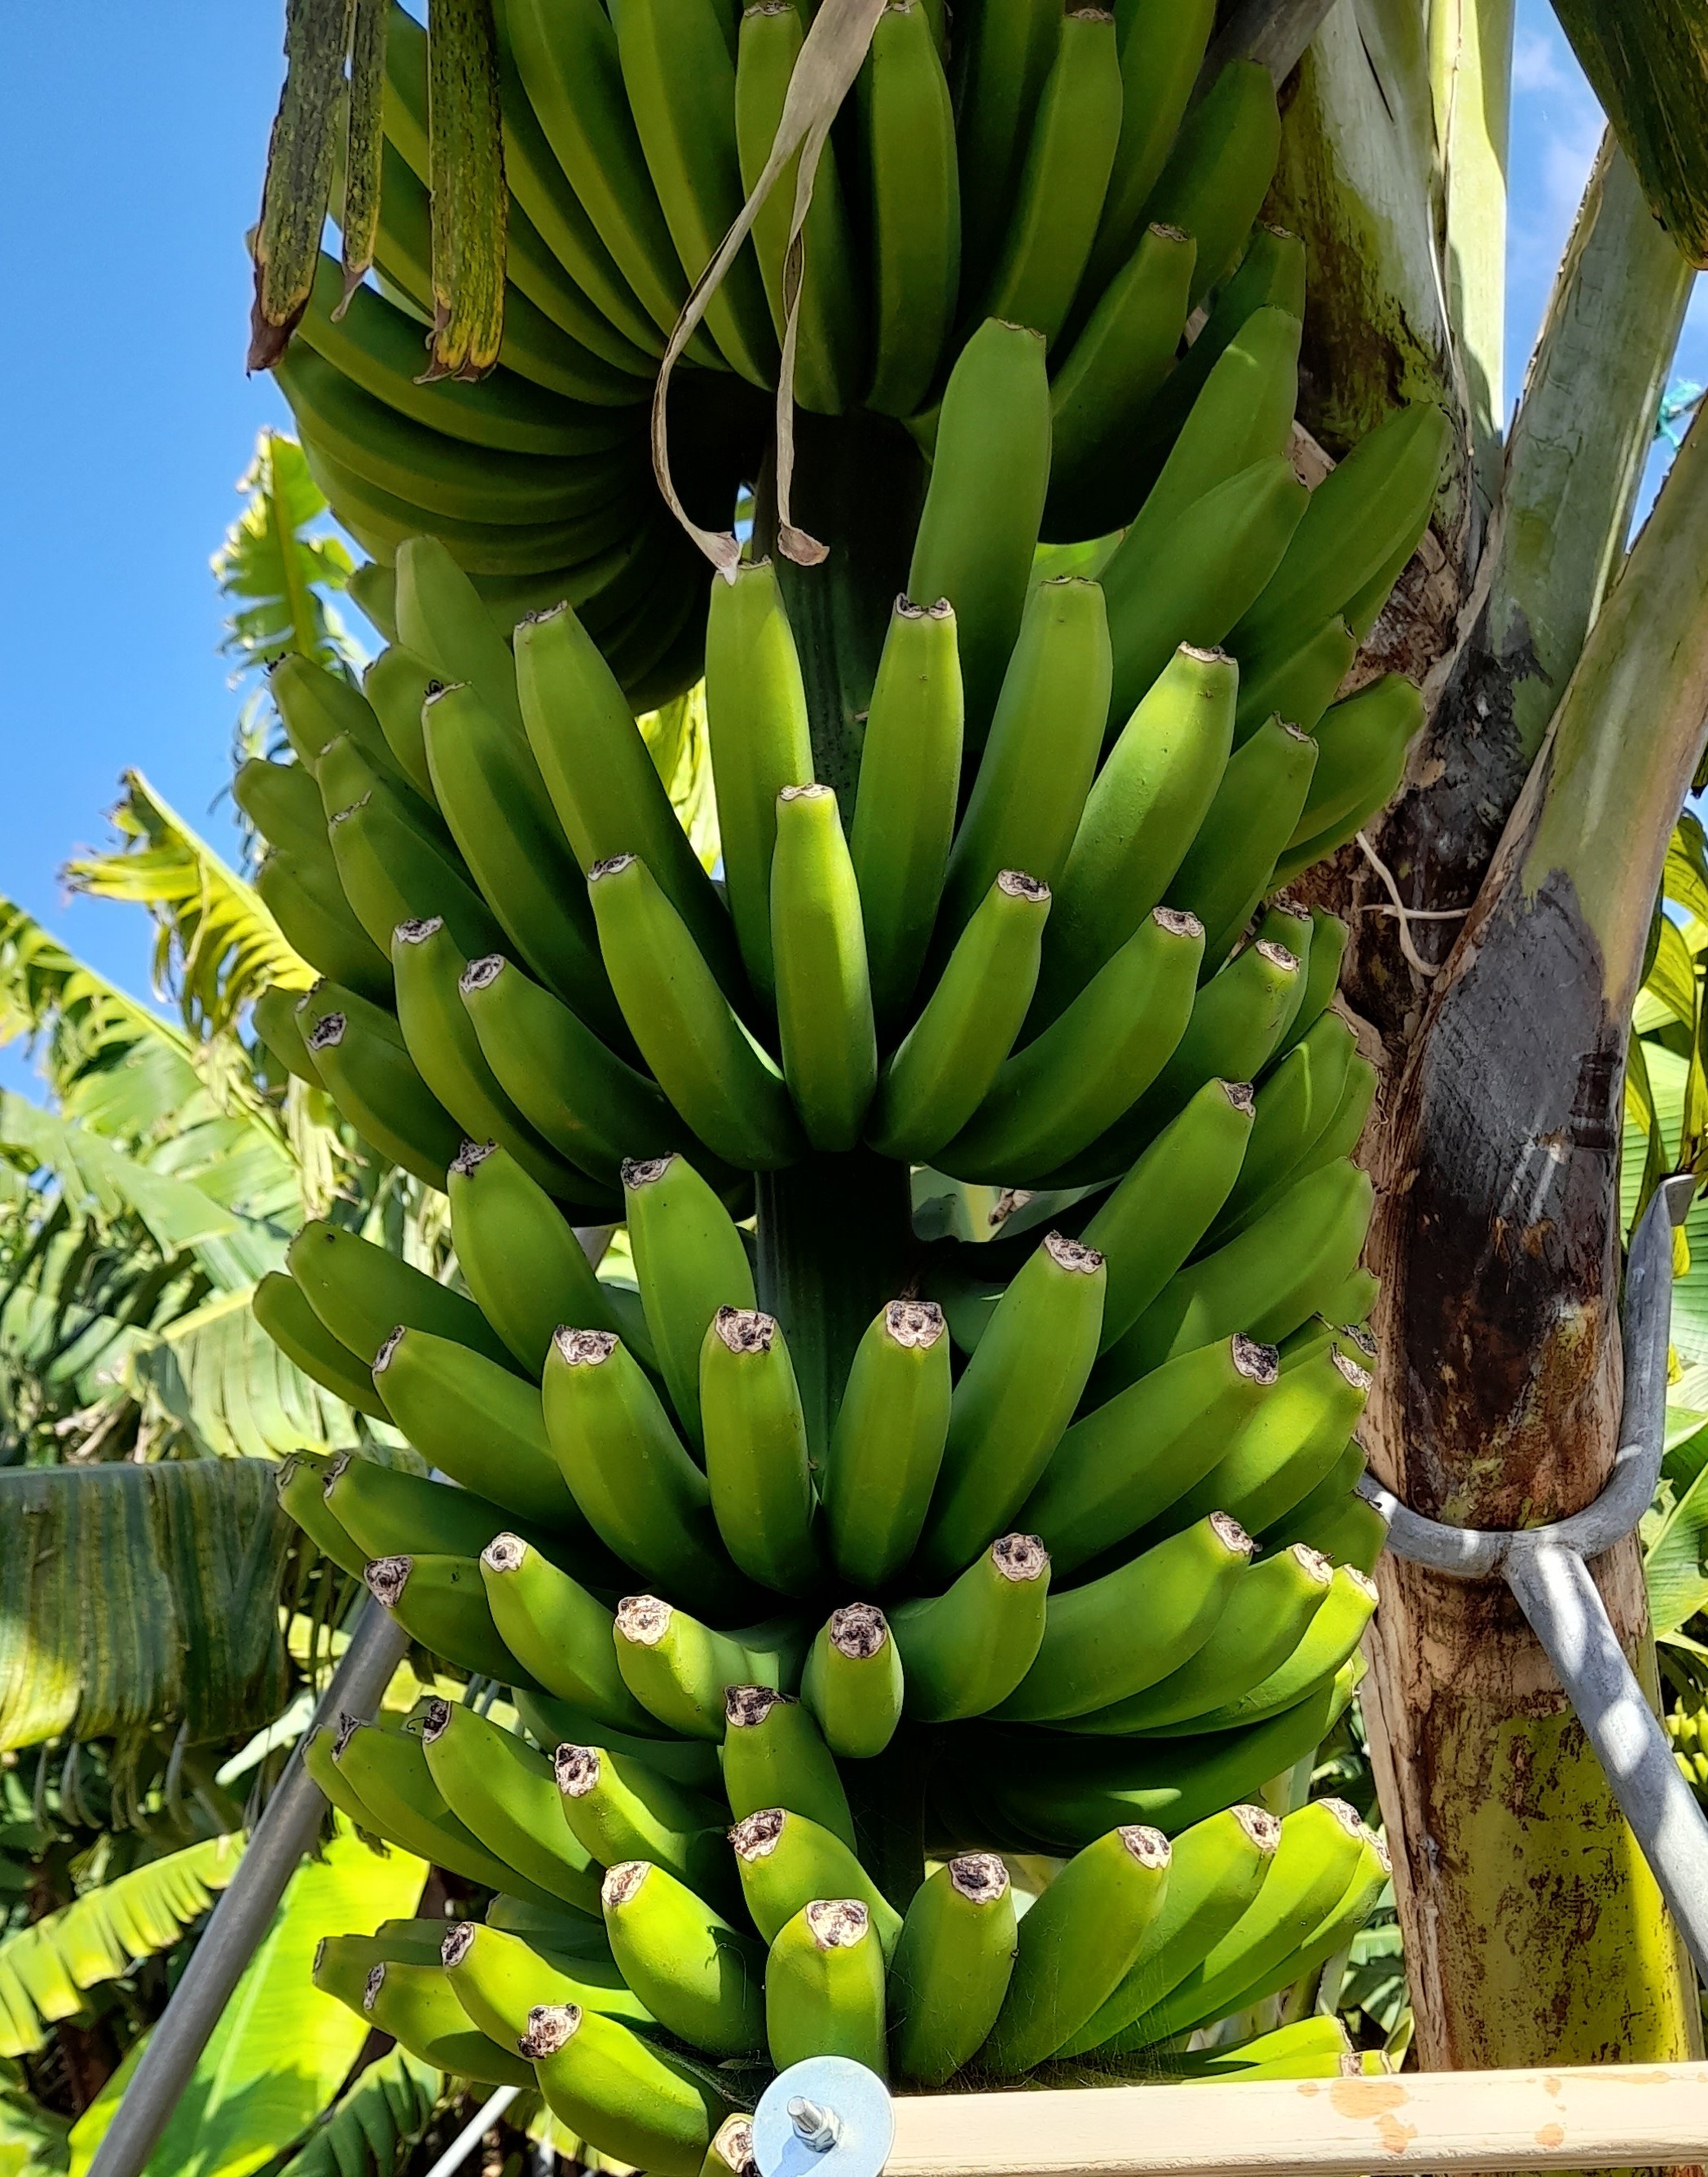
Label: Keep